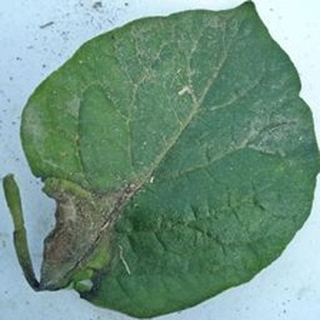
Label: potato_late_blight